1992 Monaco Grand Prix

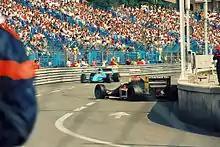
Andrea Chiesa's Fondmetal spins in front of Karl Wendlinger's March during the Thursday practice session. Chiesa failed to qualify as he finished 29th fastest, 0.715 seconds slower than Moreno's Andrea Moda.

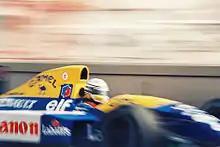
Riccardo Patrese finished Saturday qualifying second fastest despite being blocked by Bertrand Gachot in the final minutes of Saturday qualifying, resulting in a "paddock confrontation" between them.

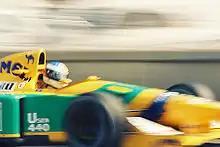
Michael Schumacher finished Saturday qualifying sixth fastest.

Nigel Mansell was fastest in the first practice session, 0.883 seconds ahead of Ayrton Senna in second, with Gerhard Berger in third and Michael Schumacher fourth. Michele Alboreto took advantage of his extra running in the earlier pre-qualifying session by finishing sixth fastest, with Andrea de Cesaris's Tyrrell in seventh and Karl Wendlinger's March eighth. Ferrari tried out a new traction control device and electronic differential on Jean Alesi's F92A car and he finished the session ninth fastest. Alesi still said the engine "needed more power and better response" though. Stefano Modena who qualified on the front row of the grid in the 1991 Monaco Grand Prix achieved the tenth fastest time and showed improvement with the Jordan 192 having previously failed to qualify for two races with Jordan in 1992.